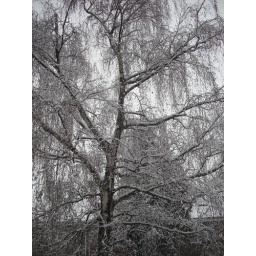
The birch tree in front of my house